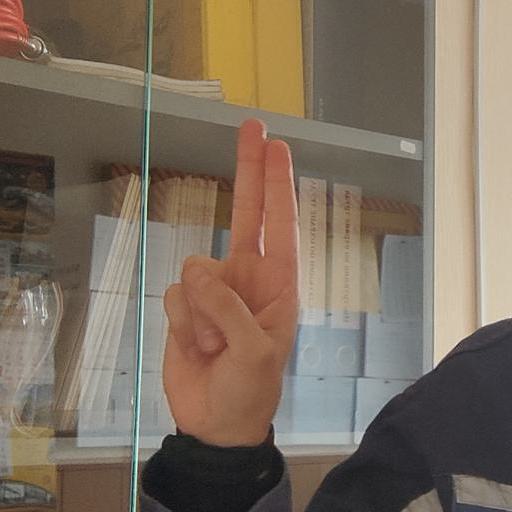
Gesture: two_up